Film at Lincoln Center

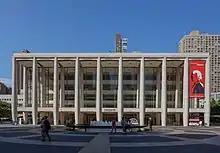
David Geffen Hall, where FLC has held its Chaplin Award Gala Tribute.

Over the last four decades, Film at Lincoln Center has introduced to American audiences the works of many of the world's most acclaimed filmmakers, including François Truffaut, Rainer Werner Fassbinder, Jean-Luc Godard, Pedro Almodóvar and Martin Scorsese.